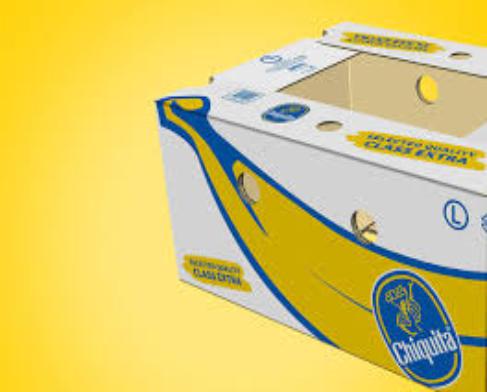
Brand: Chiquita
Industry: Clothes